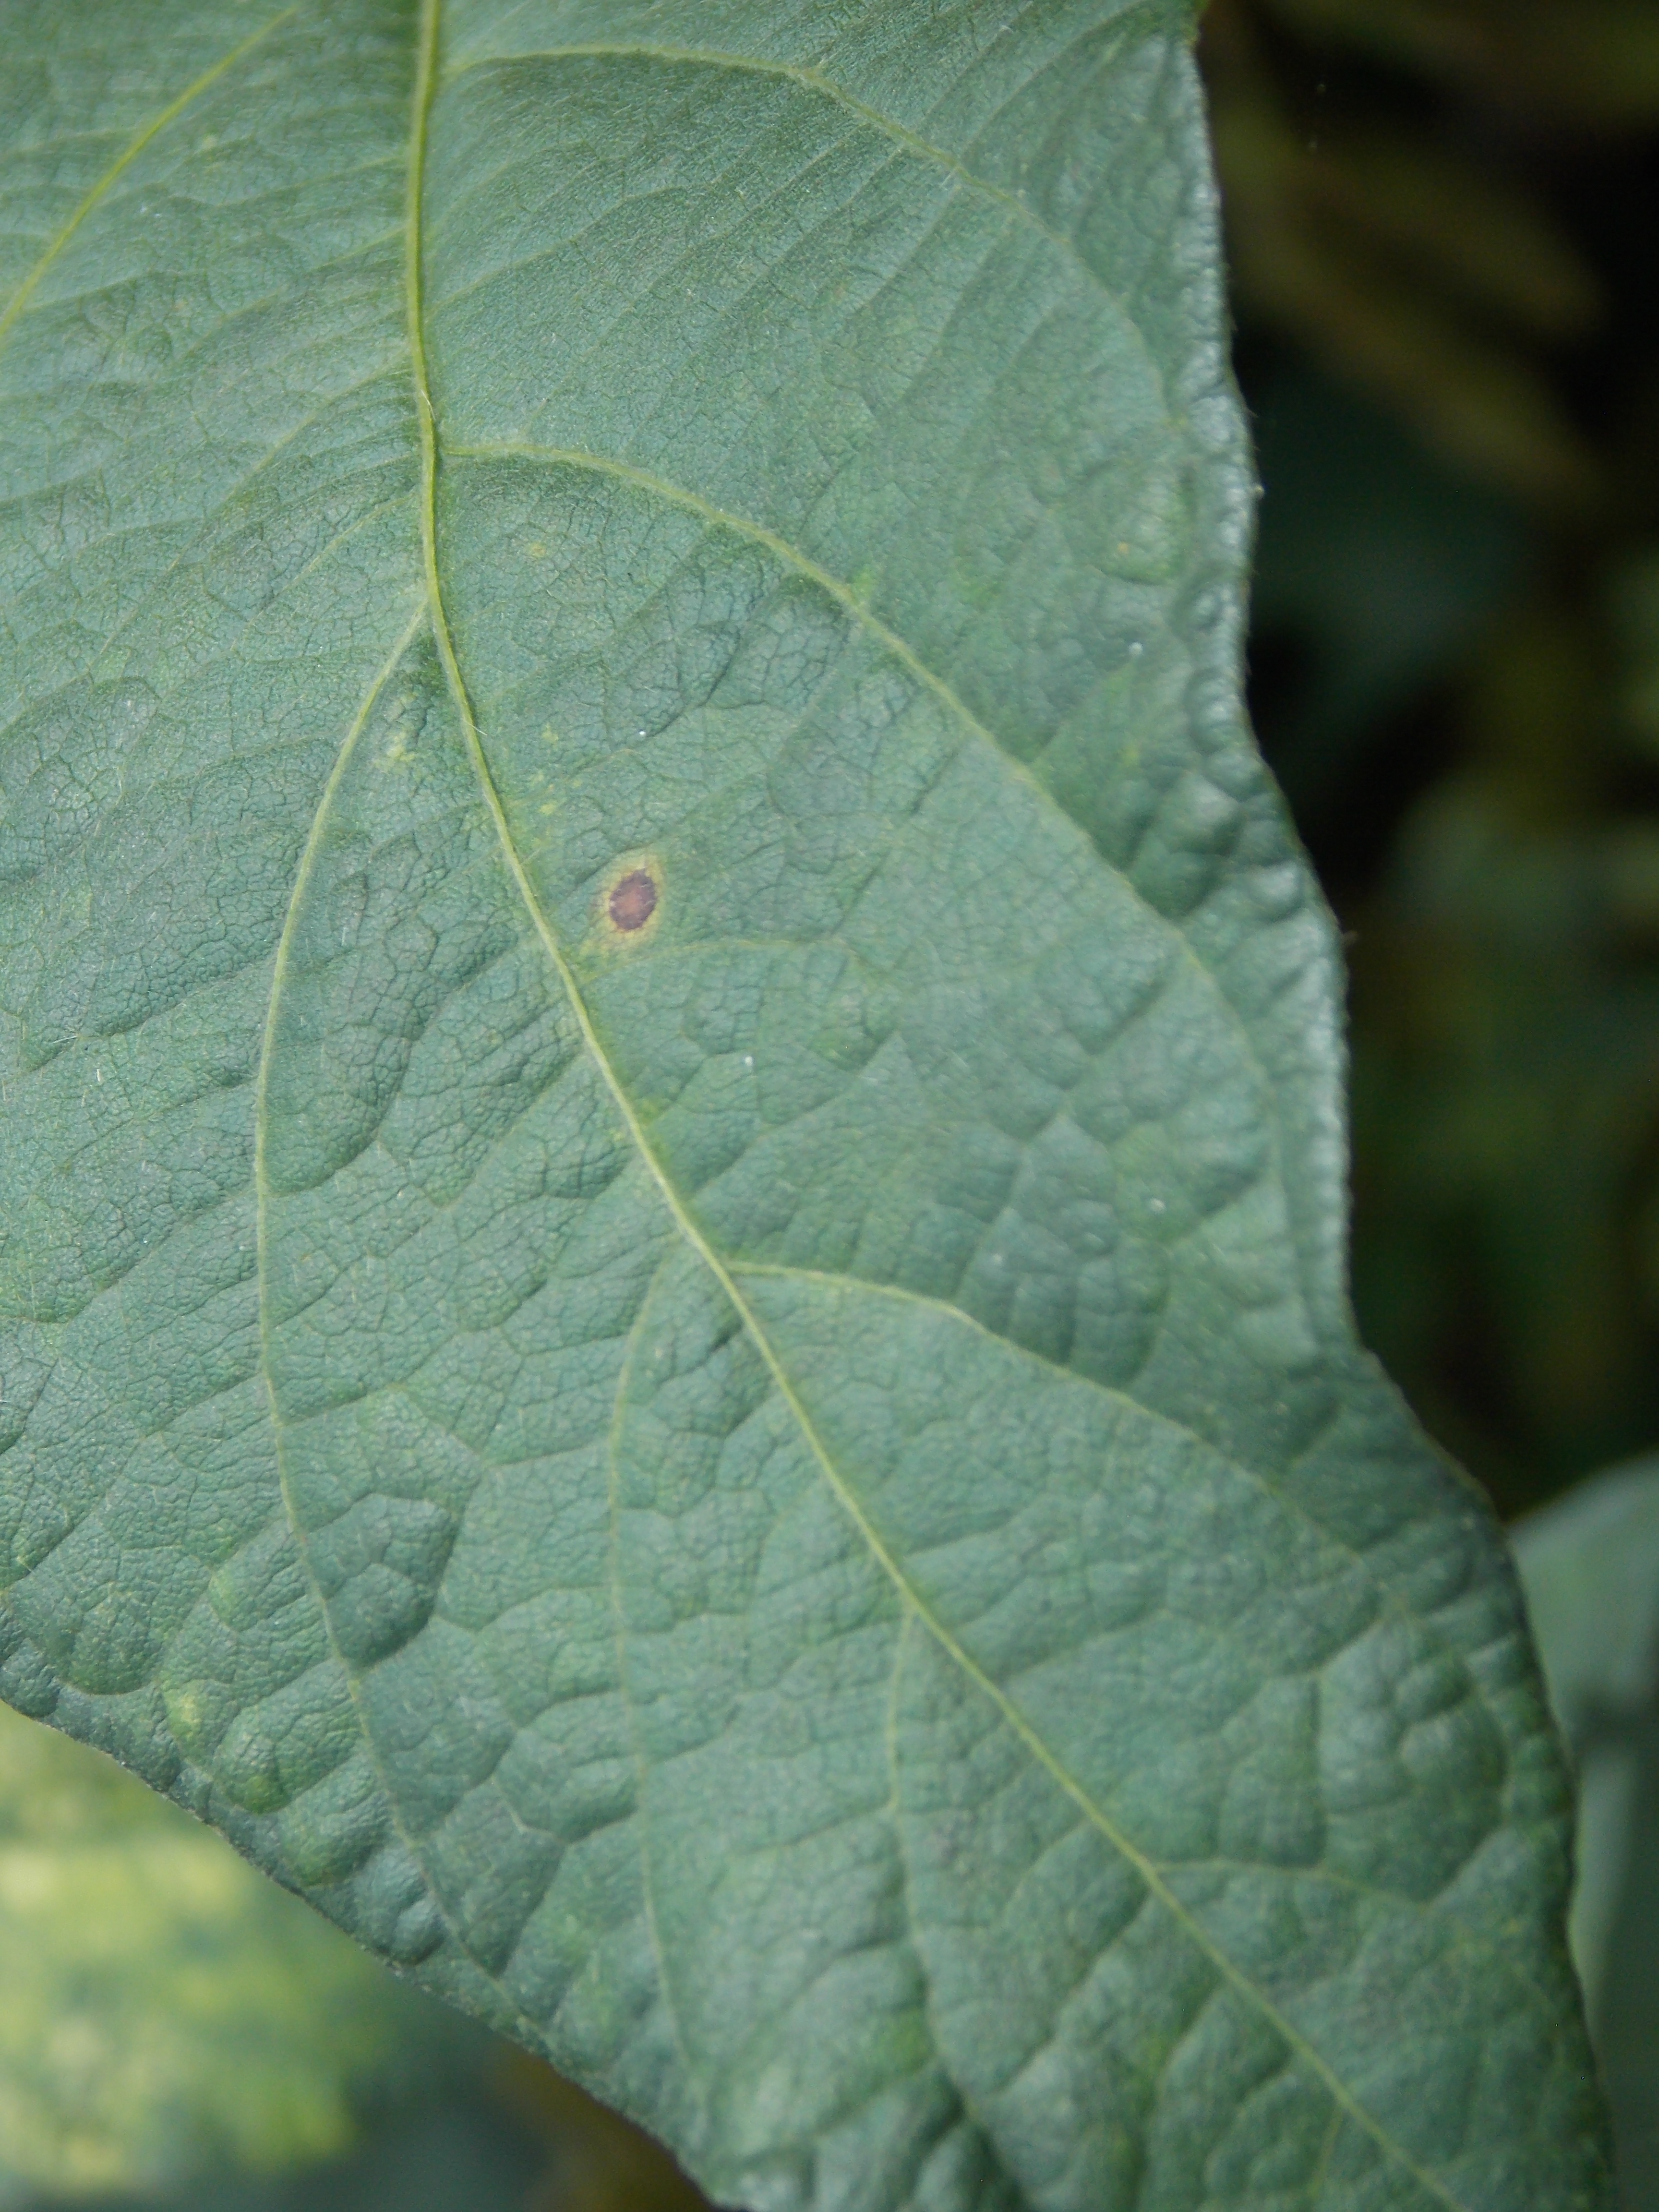
Label: Healthy